Cataract

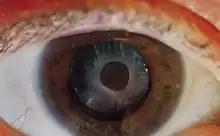
Slit lamp photo of anterior capsular opacification visible a few months after implantation of intraocular lens, magnified view

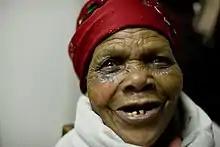
A South African woman experiences newfound eyesight after a patch was removed after surgery to remove an eye cataract.

The postoperative recovery period (after removing the cataract) is usually short. The patient is usually ambulatory on the day of surgery, but is advised to move cautiously and avoid straining or heavy lifting for about a month. The eye is usually patched on the day of surgery and use of an eye shield at night is often suggested for several days after surgery.